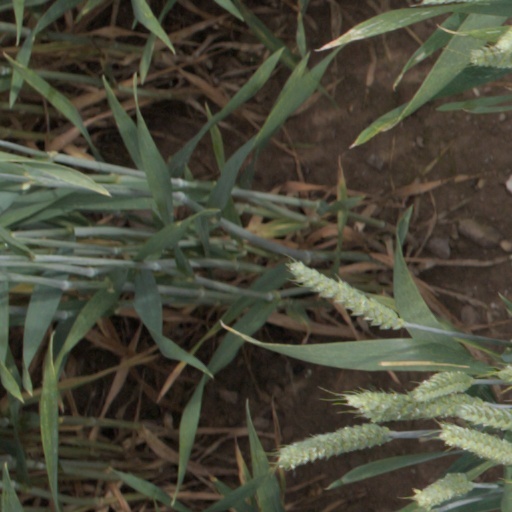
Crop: wheat